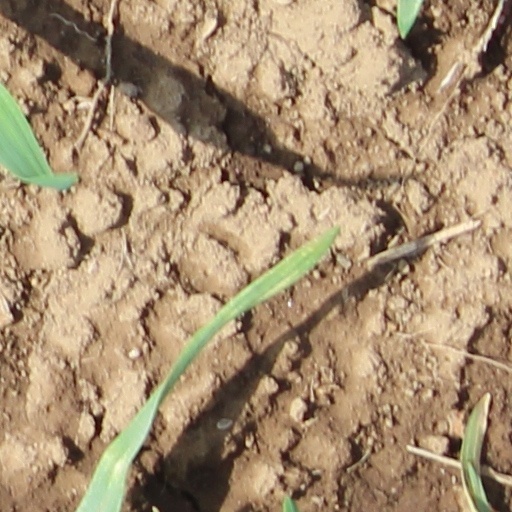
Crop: wheat